Hampton, Maryland

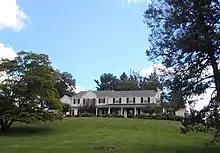
Typical residence in Hampton

As of the census of 2000, there were 5,004 people, 1,900 households, and 1,578 families residing in the CDP. The population density was . There were 1,935 housing units at an average density of . The racial makeup of the CDP was 91.41% White, 1.48% African American, 6.00% Asian, 0.02% Pacific Islander, 0.22% from other races, and 0.88% from two or more races. Hispanic or Latino of any race were 1.48% of the population.